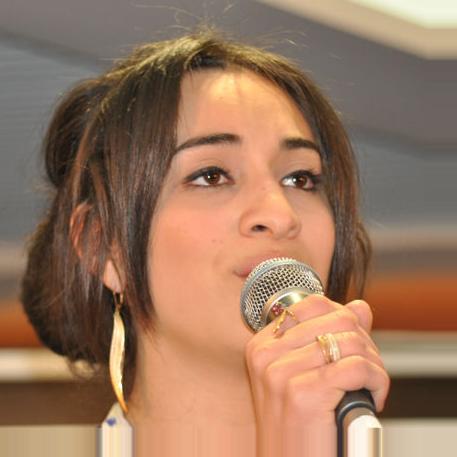
Age: 17